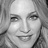
Emotion: happy